Praskovya Bruce

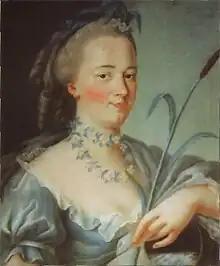
Portrait,

Countess Praskovya Aleksandrovna Bruce (1729–1785) was a Russian lady-in-waiting and noblewoman who was a confidante of Catherine the Great.